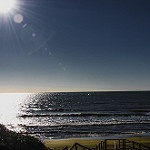
Label: sea